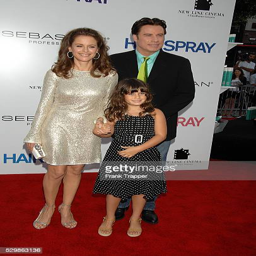
actors arrive with their daughter at the premiere